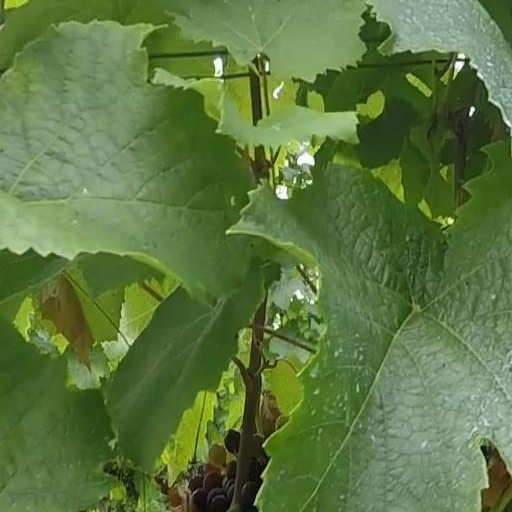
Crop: grape